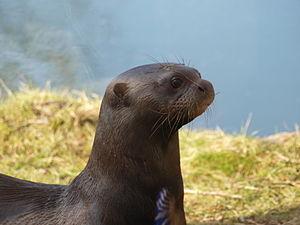
Loutre géante au zoo de Chester.
La Loutre géante, Loutre géante du Brésil ou Loutre géante sud-américaine est un mammifère carnivore d'Amérique du Sud. C'est le plus grand représentant de la famille des Mustelidae, et l'unique représentant du genre Pteronura. Contrairement aux autres mustélidés, la Loutre géante vit en groupes familiaux comprenant trois à huit membres. Le groupe familial est centré autour du couple reproducteur et est très soudé. Bien que généralement paisible, c'est une espèce territoriale et on peut parfois observer des agressions entre groupes. La Loutre géante est un animal diurne, actif uniquement pendant la journée. C'est l'espèce de loutre la plus bruyante et elle utilise des cris bien distincts pour signaler un danger, montrer son agressivité ou rassurer. La Loutre géante peut se rencontrer dans toute la partie centrale et septentrionale d'Amérique du Sud. Elle est particulièrement bien présente le long de l'Amazone et dans le Pantanal.